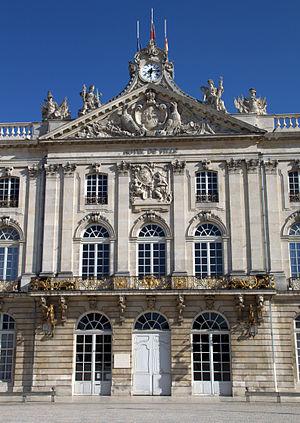
Façade de l'hôtel de ville de Nancy
L’hôtel de ville de Nancy est un bâtiment construit au XVIIIᵉ siècle sur la place Stanislas pour servir d'hôtel de ville de Nancy.
Cet article dresse une liste par ordre de mandat des maires de Nancy.